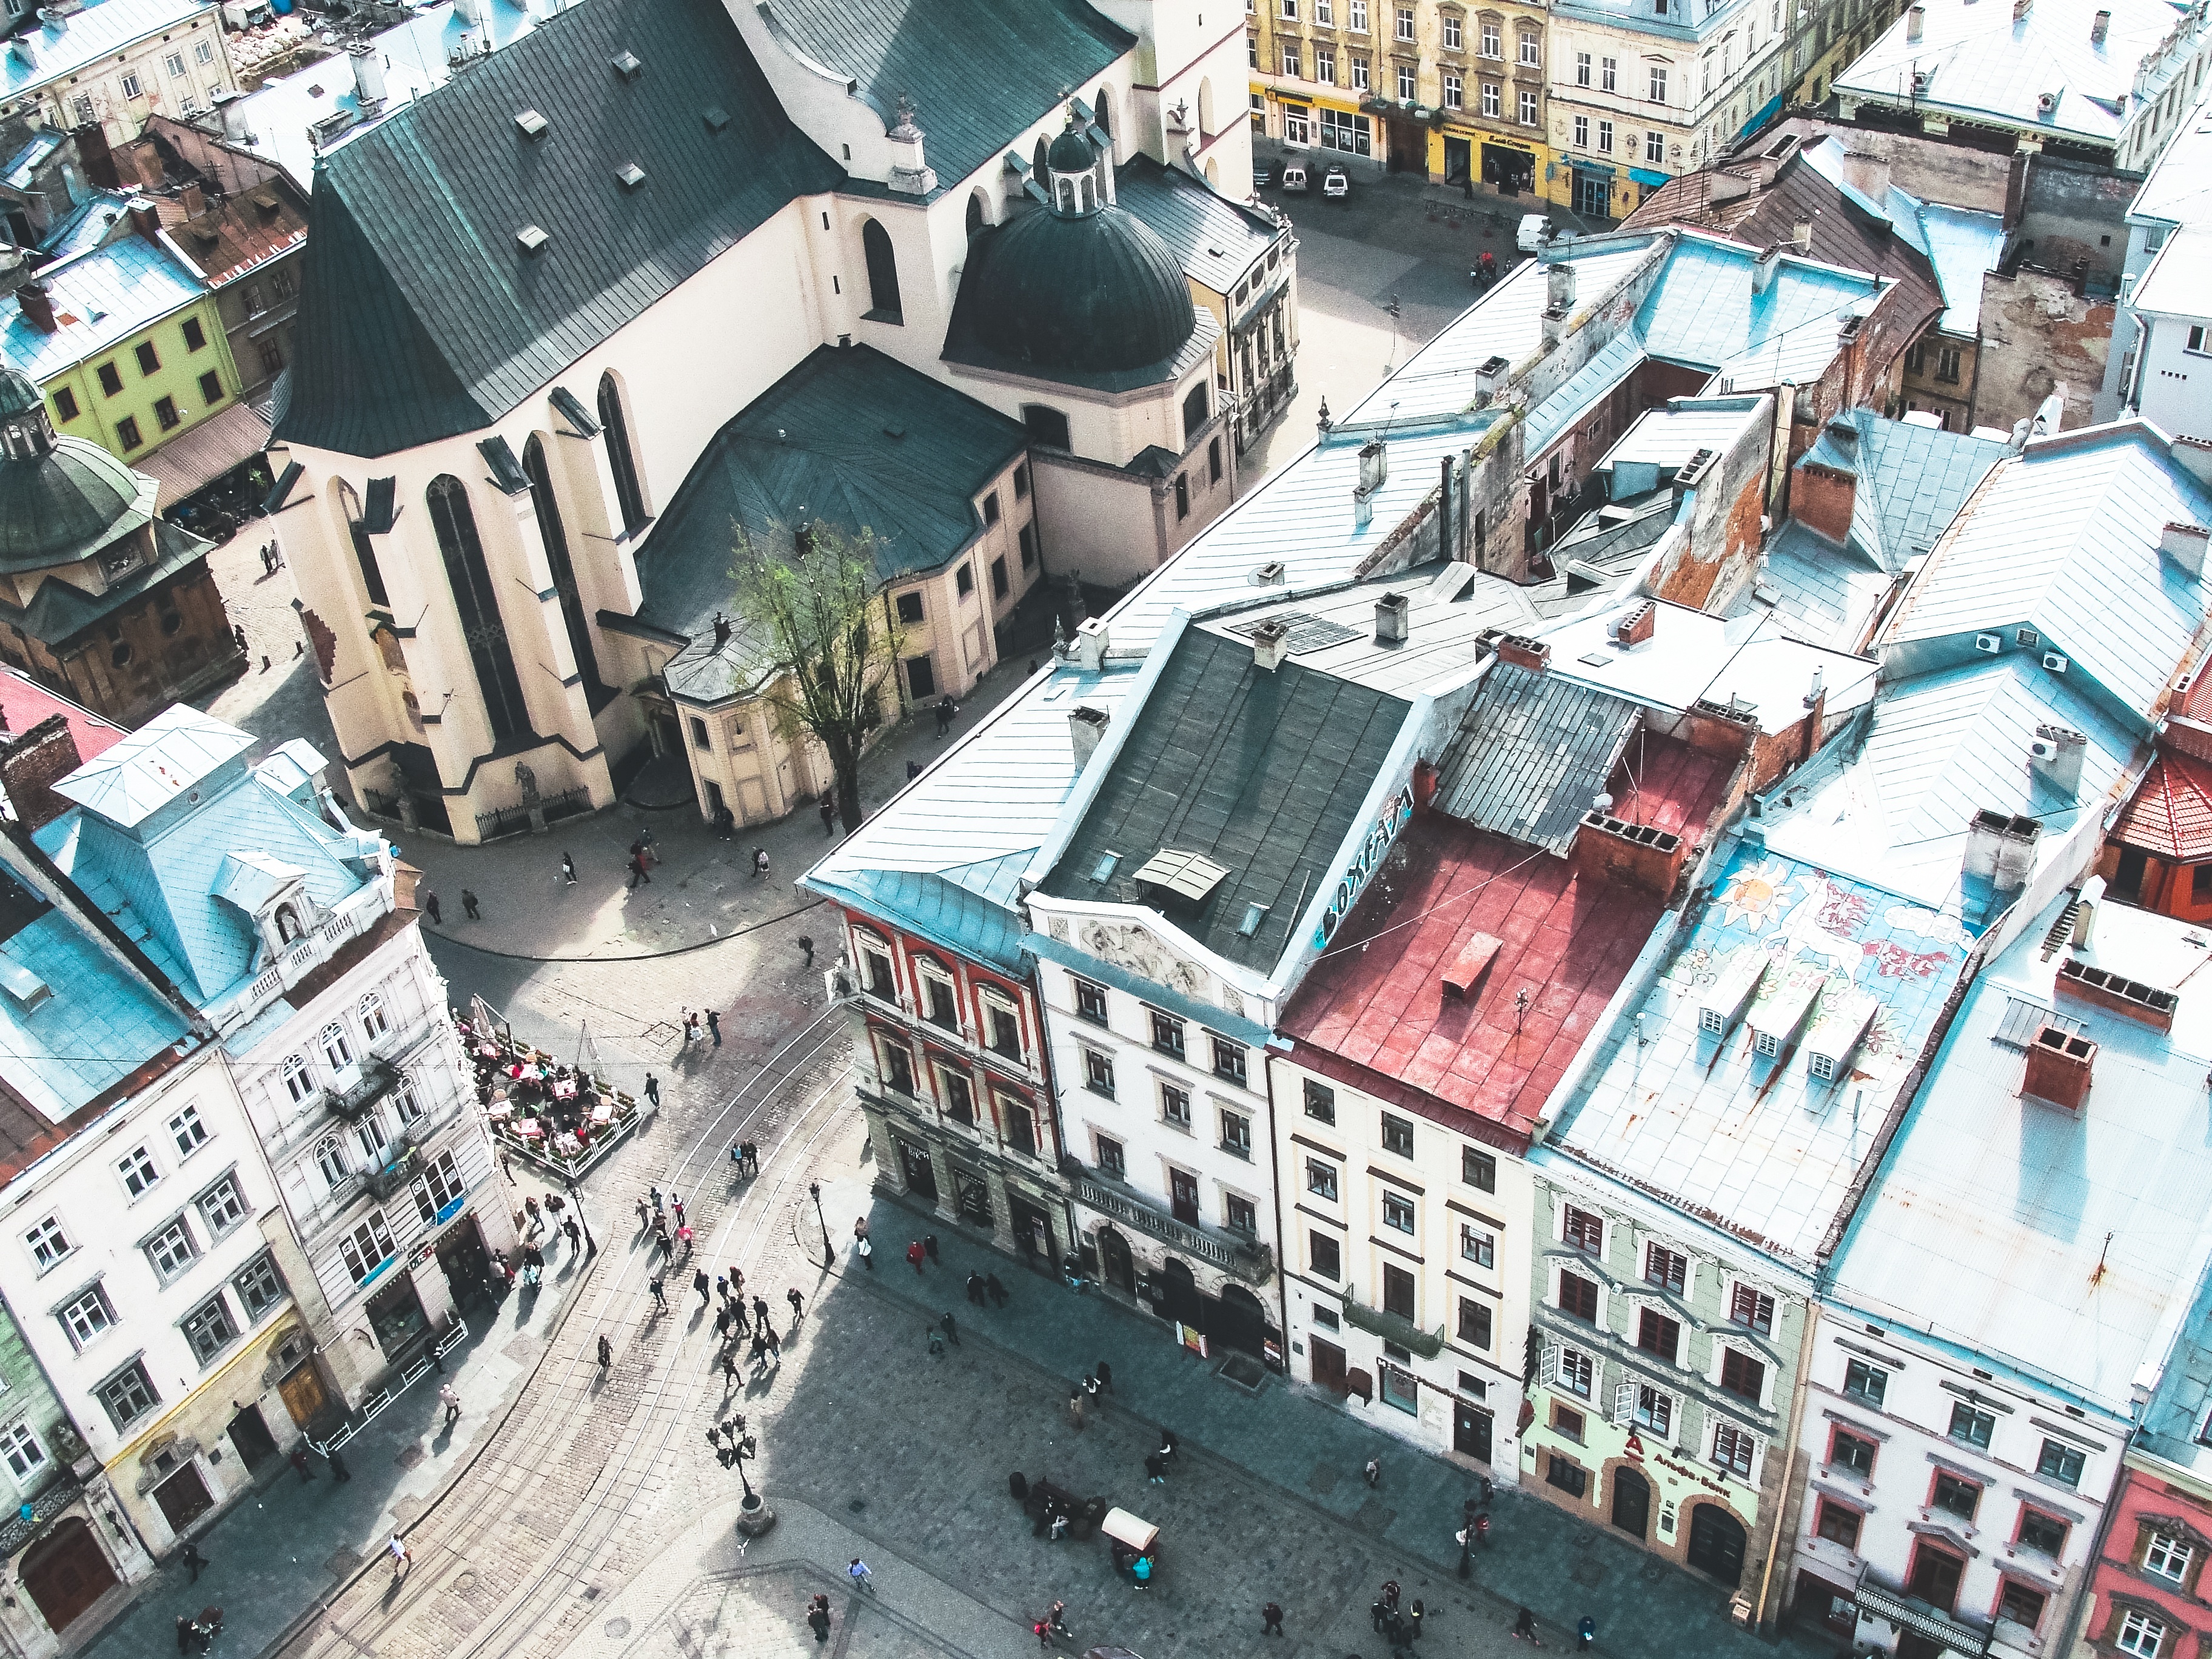
architecture, street, town, city, skyscraper, cityscape, downtown, church, center, town square, slum, metropolis, neighbourhood, aerial photography, urban area, residential area, human settlement